Turtling (sailing)

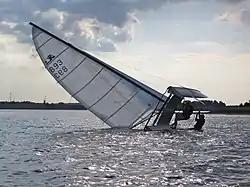
Righting a capsized Hobie Cat.

When a boat is "turned over completely" it has turned turtle. Some sources treat the term "turtle" as synonymous with "capsize" or "keel over". but most others make a distinction. Carrying too much sail or loss of control can lead to broachingthe boat heels too far to one side, or capsizes. While all turtlings involve a capsize, the converse is untrue. Prevention is the first priority.